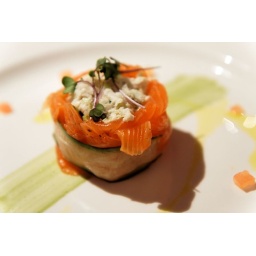
20100319-01-Green tea cured salmon with pickled cumber ribbons and white fish at Henry Jones in Hobart